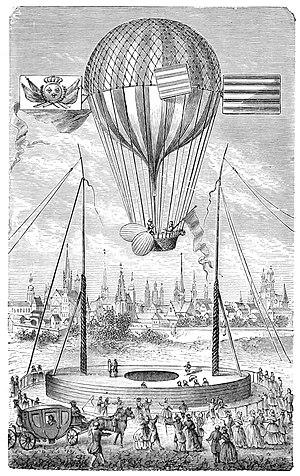
Louis-Bernard Guyton de Morveau, puis Guyton-Morveau né à Dijon le 4 janvier 1737 et mort à Paris le 2 janvier 1816, est un chimiste, jurisconsulte et homme politique français.